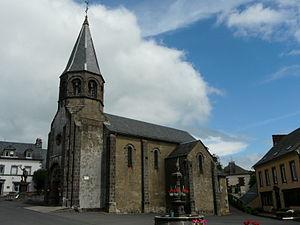
L'église Sainte-Anne, Montboudif, Cantal, France.
Montboudif est une commune française située dans le département du Cantal, en région Auvergne-Rhône-Alpes.